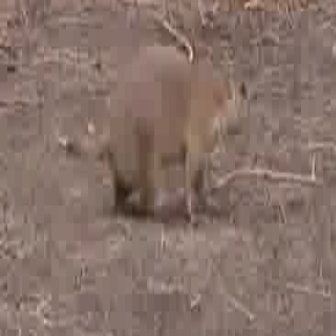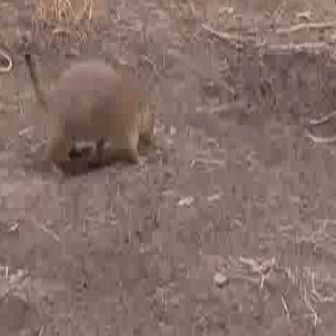
  Please identify the target specified by the bounding box [63,38,253,228] in the first image and locate it in the second image. Return the coordinates in [x_min,y_min,x_max,y_max] format.
Answer: [21,46,154,178]